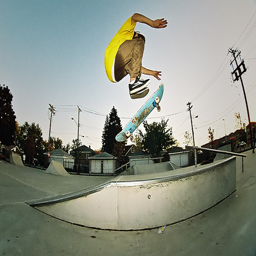
There is jumping in the air on a skateboard.
A man on a skateboard performing a trick.
A boy is skateboarding on a ramp in the park.
A man flying through the air on top of a skateboard.
A skate park with a skateboarder doing a jumping trick in the air with both hands up.